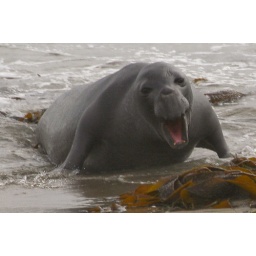
An elephant seal swims up on the dry beach in Piedras Blancas, California.